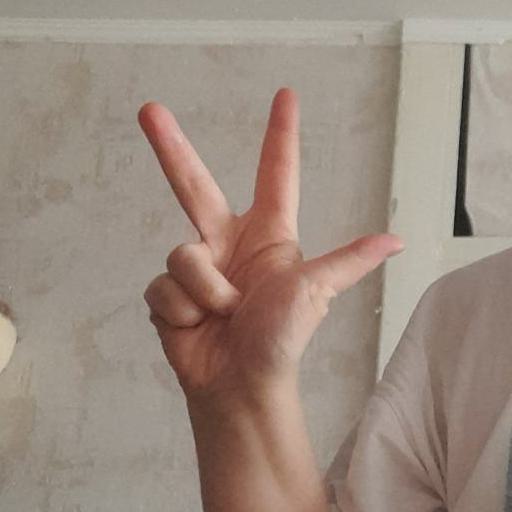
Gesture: three2